Ferdinand von Arnim

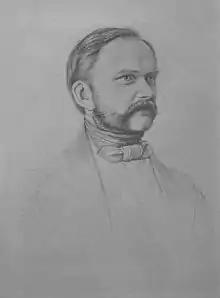
Von Arnim in 1852

Heinrich Ludwig Ferdinand von Arnim (15 September 1814 – 23 March 1866) was a German architect and watercolour-painter. He was a student of Karl Friedrich Schinkel and mainly worked in Berlin and Potsdam.